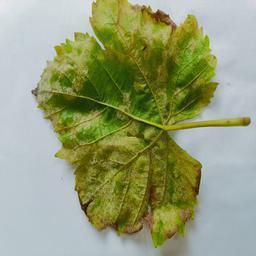
Label: Downy Mildew